Nuraghe Adoni

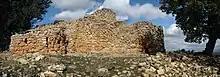
Nuraghe Adoni

The Nuraghe Adoni is a Nuragic complex dating back to the Bronze Age located in the municipality of Villanova Tulo in the province of Cagliari. The site is located on a hill at the center of the historic region of Sarcidano.